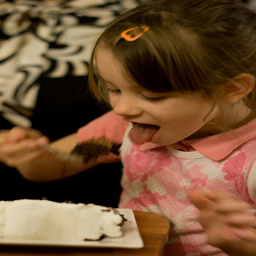
A little girl scooping up cake into her mouth.
Little girl in pink taking bite of chocolate cake.
A young girl taking a bite of chocolate cake.
That looks like too much food to fit into her mouth.
A child lifting a fork eating some cake.